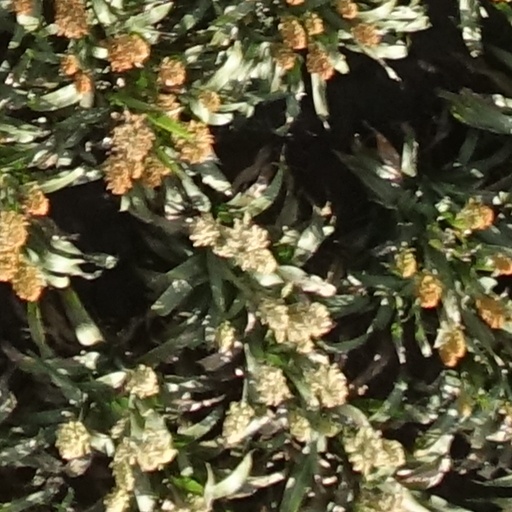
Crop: sorghum